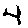
Label: 4